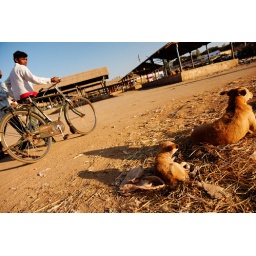
Street dogs near the market